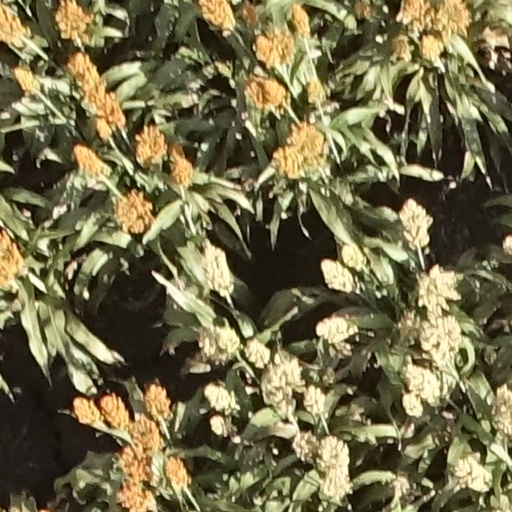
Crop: sorghum